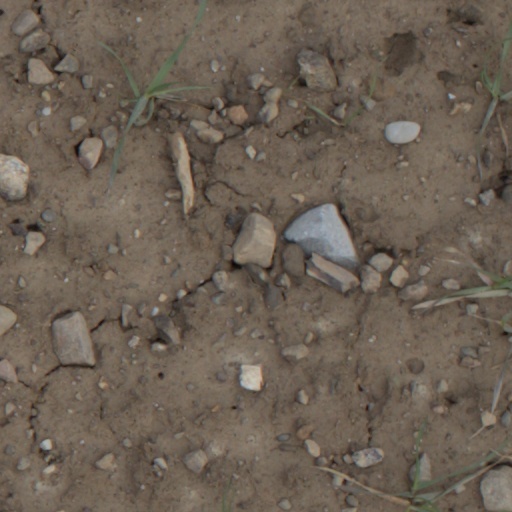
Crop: wheat